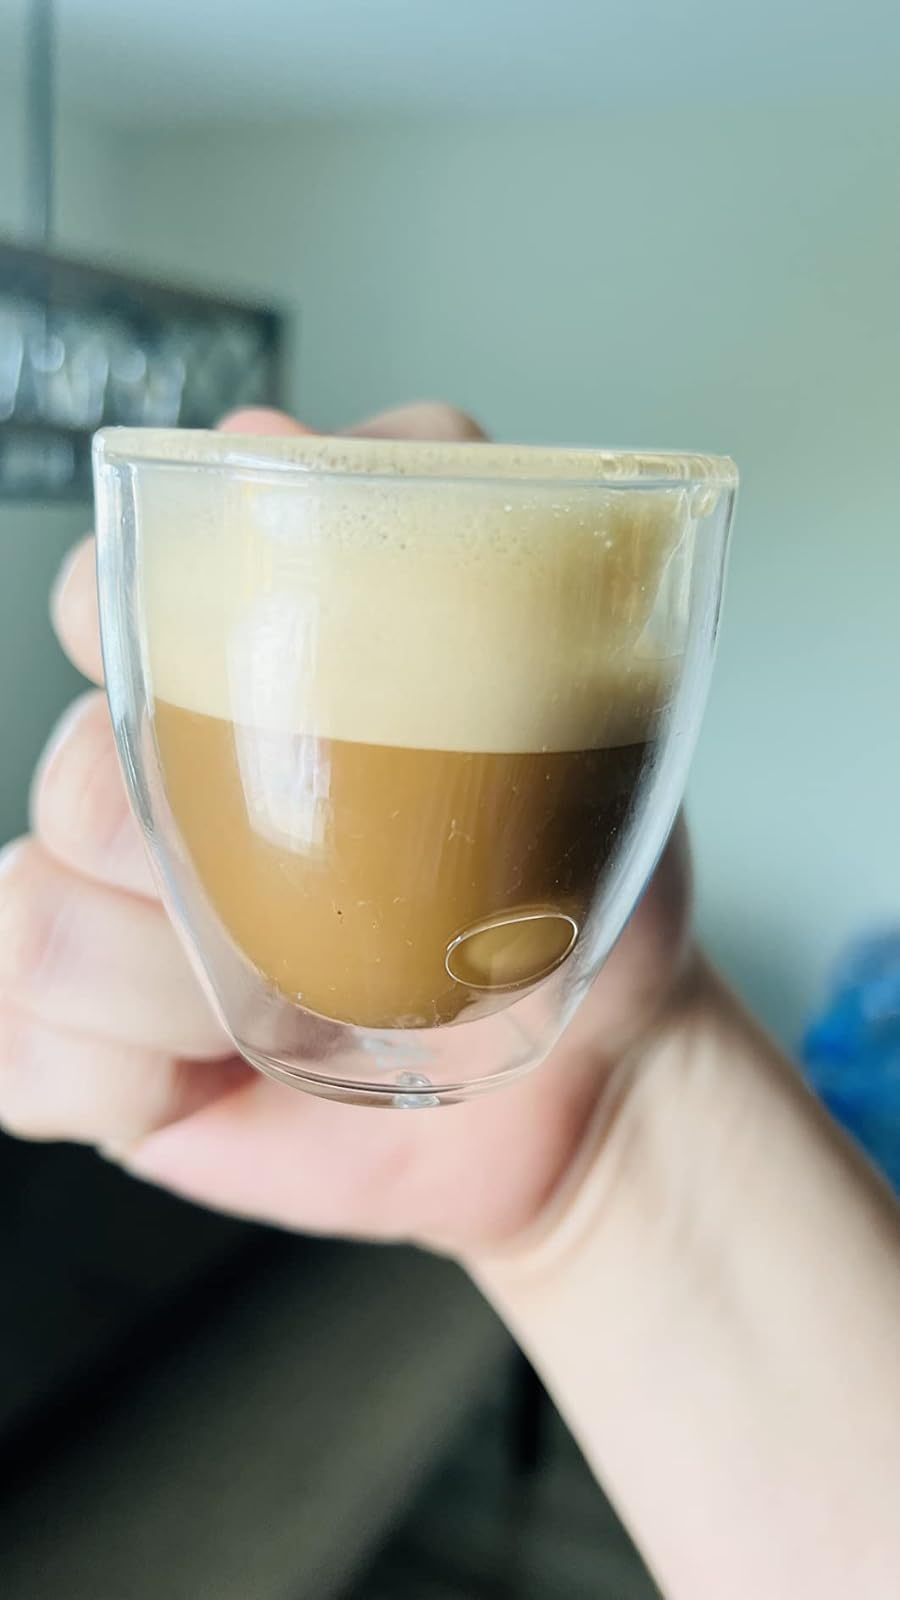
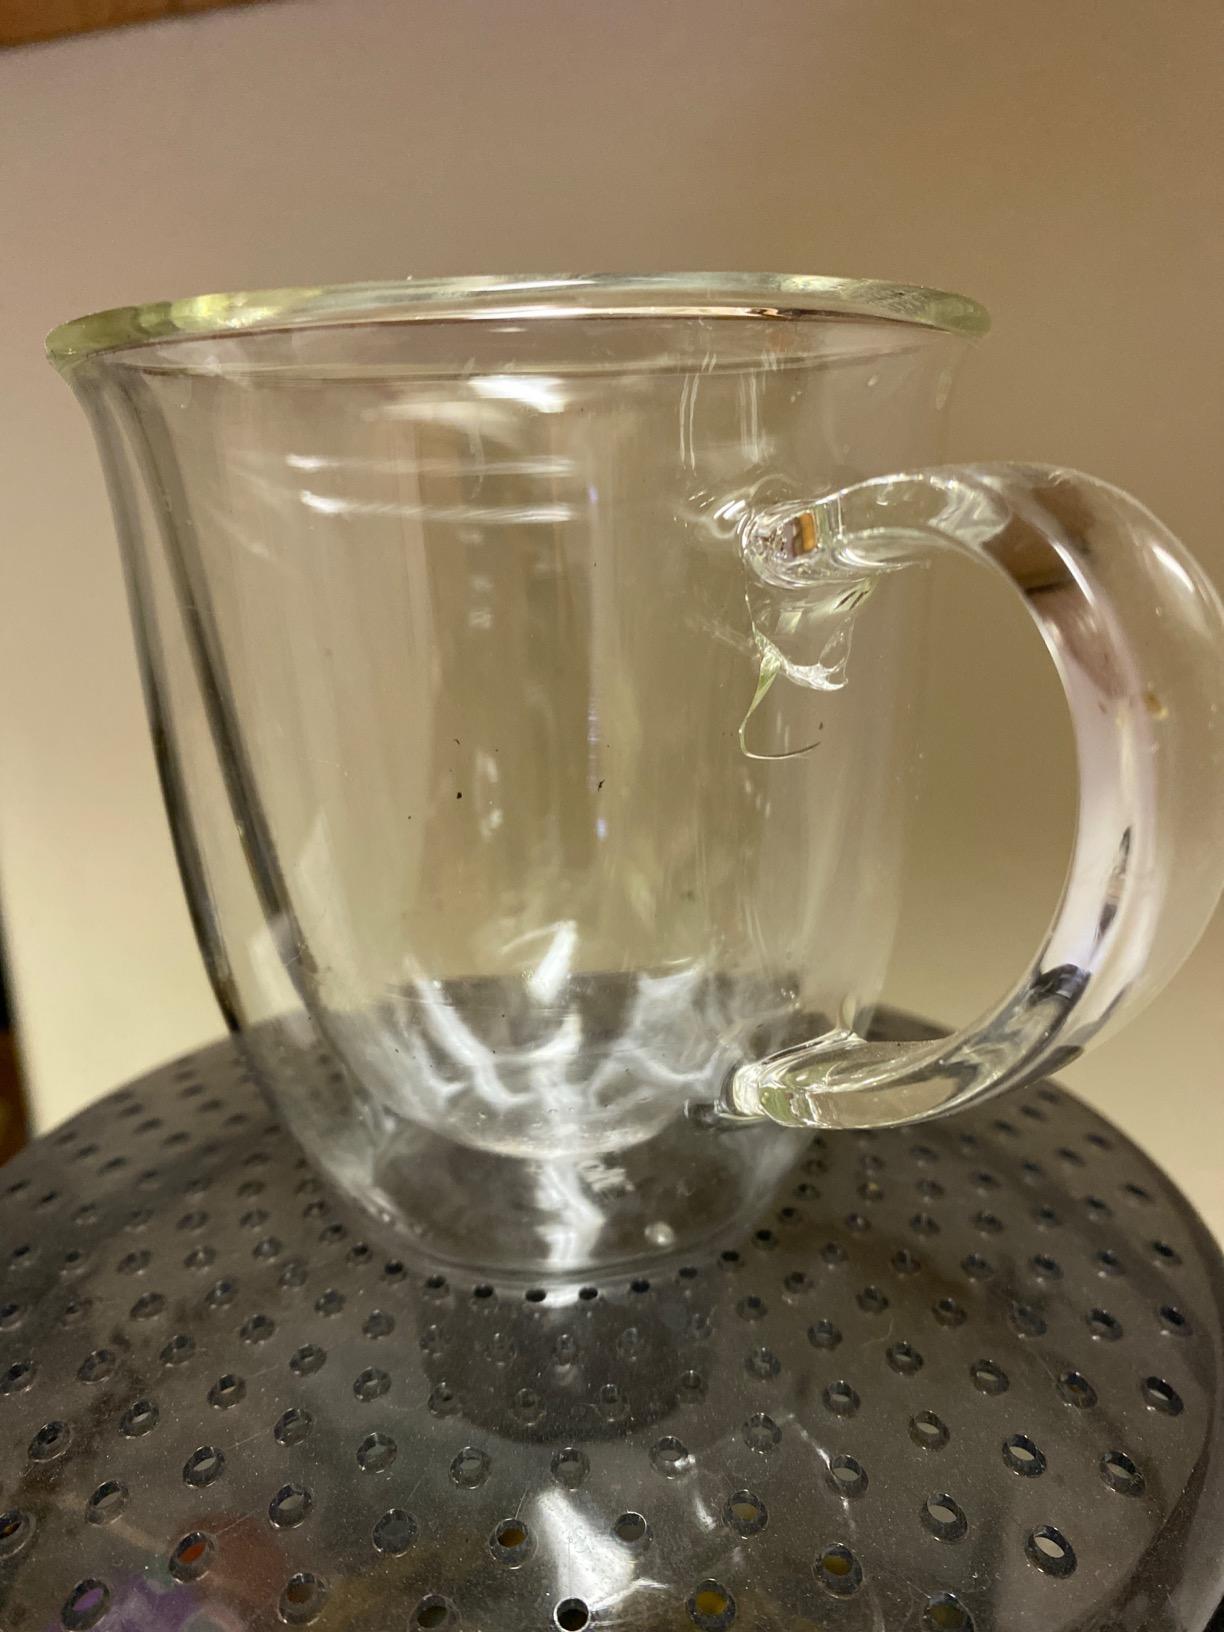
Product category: items_mug
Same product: no